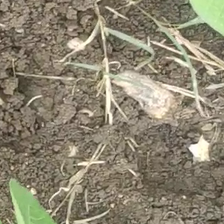
Weed species: Harali_(Cynodon_dactylon)